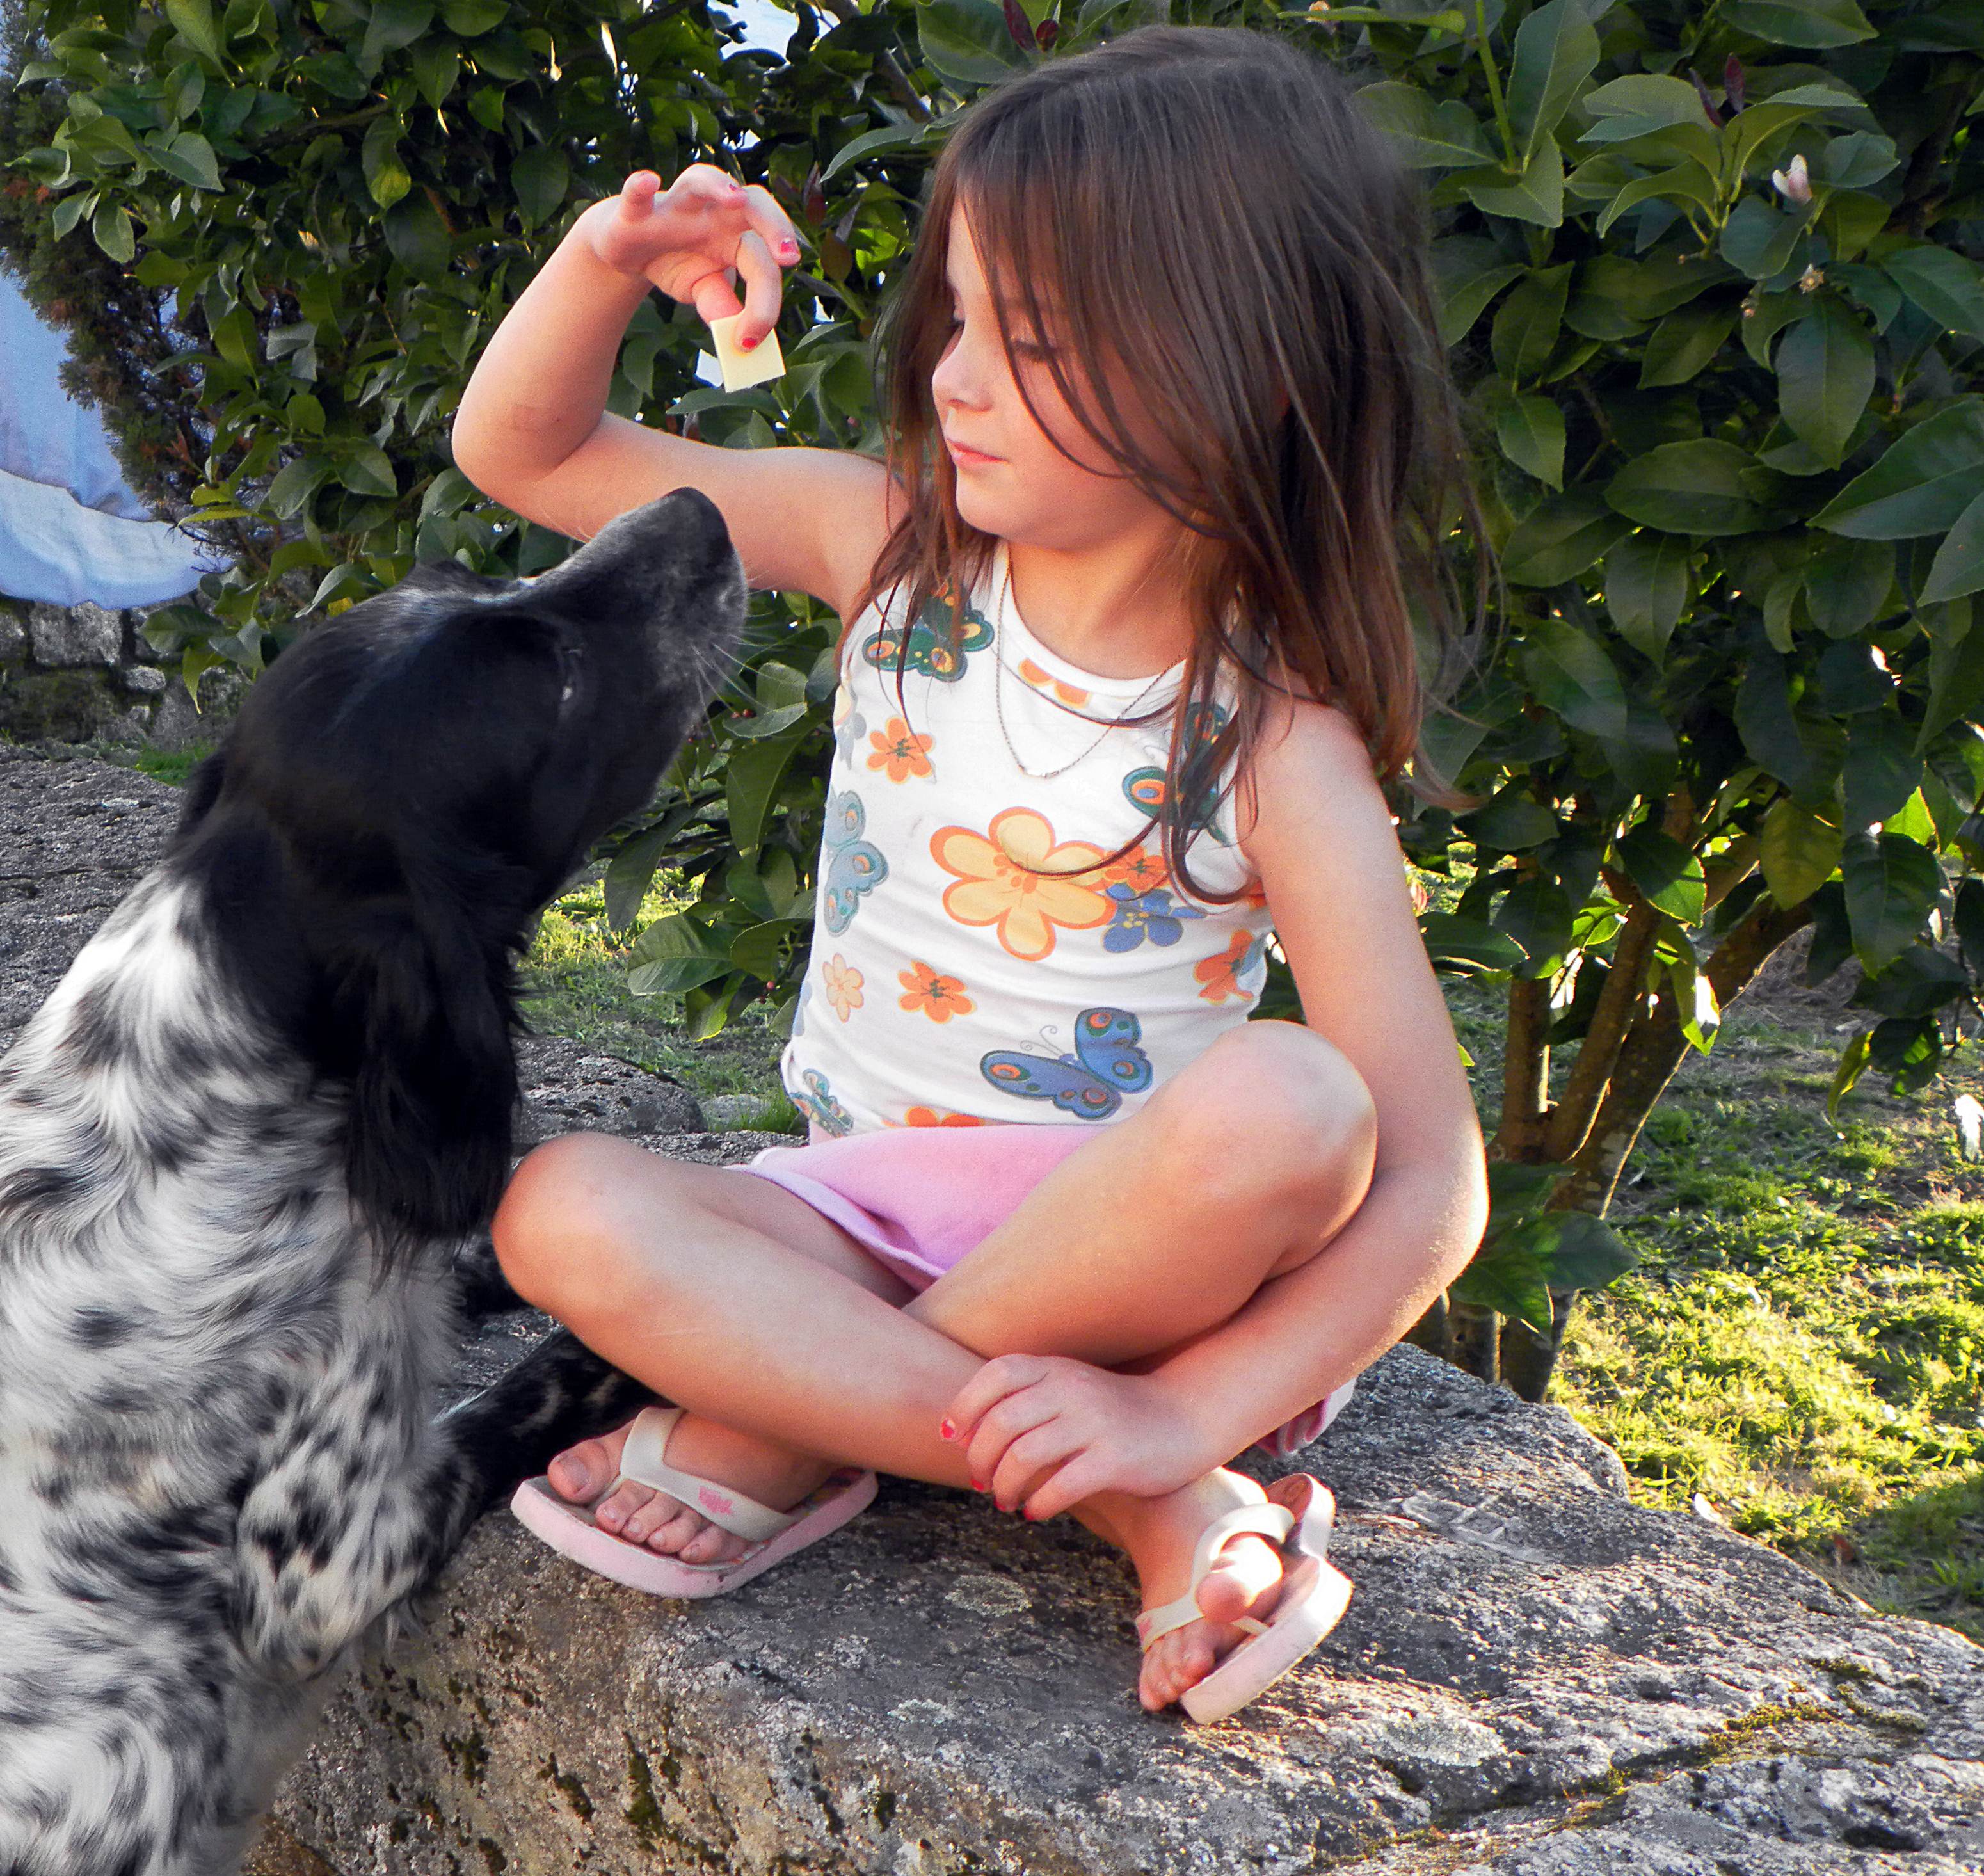
play, child, toddler, ggl1, varios, gphoto, noa, somer, interaction, human positions